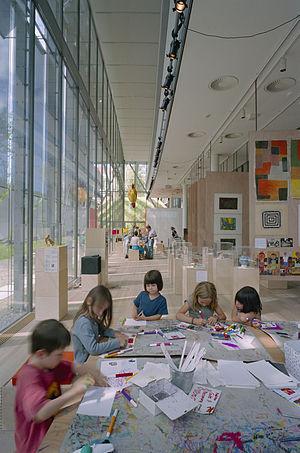
Creaviva est le musée des enfants situé à Berne.